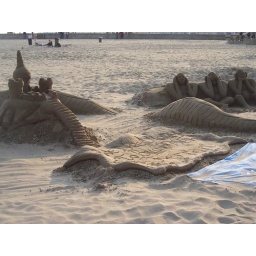
Some amazing sand sculpture on the beach in Sitges.